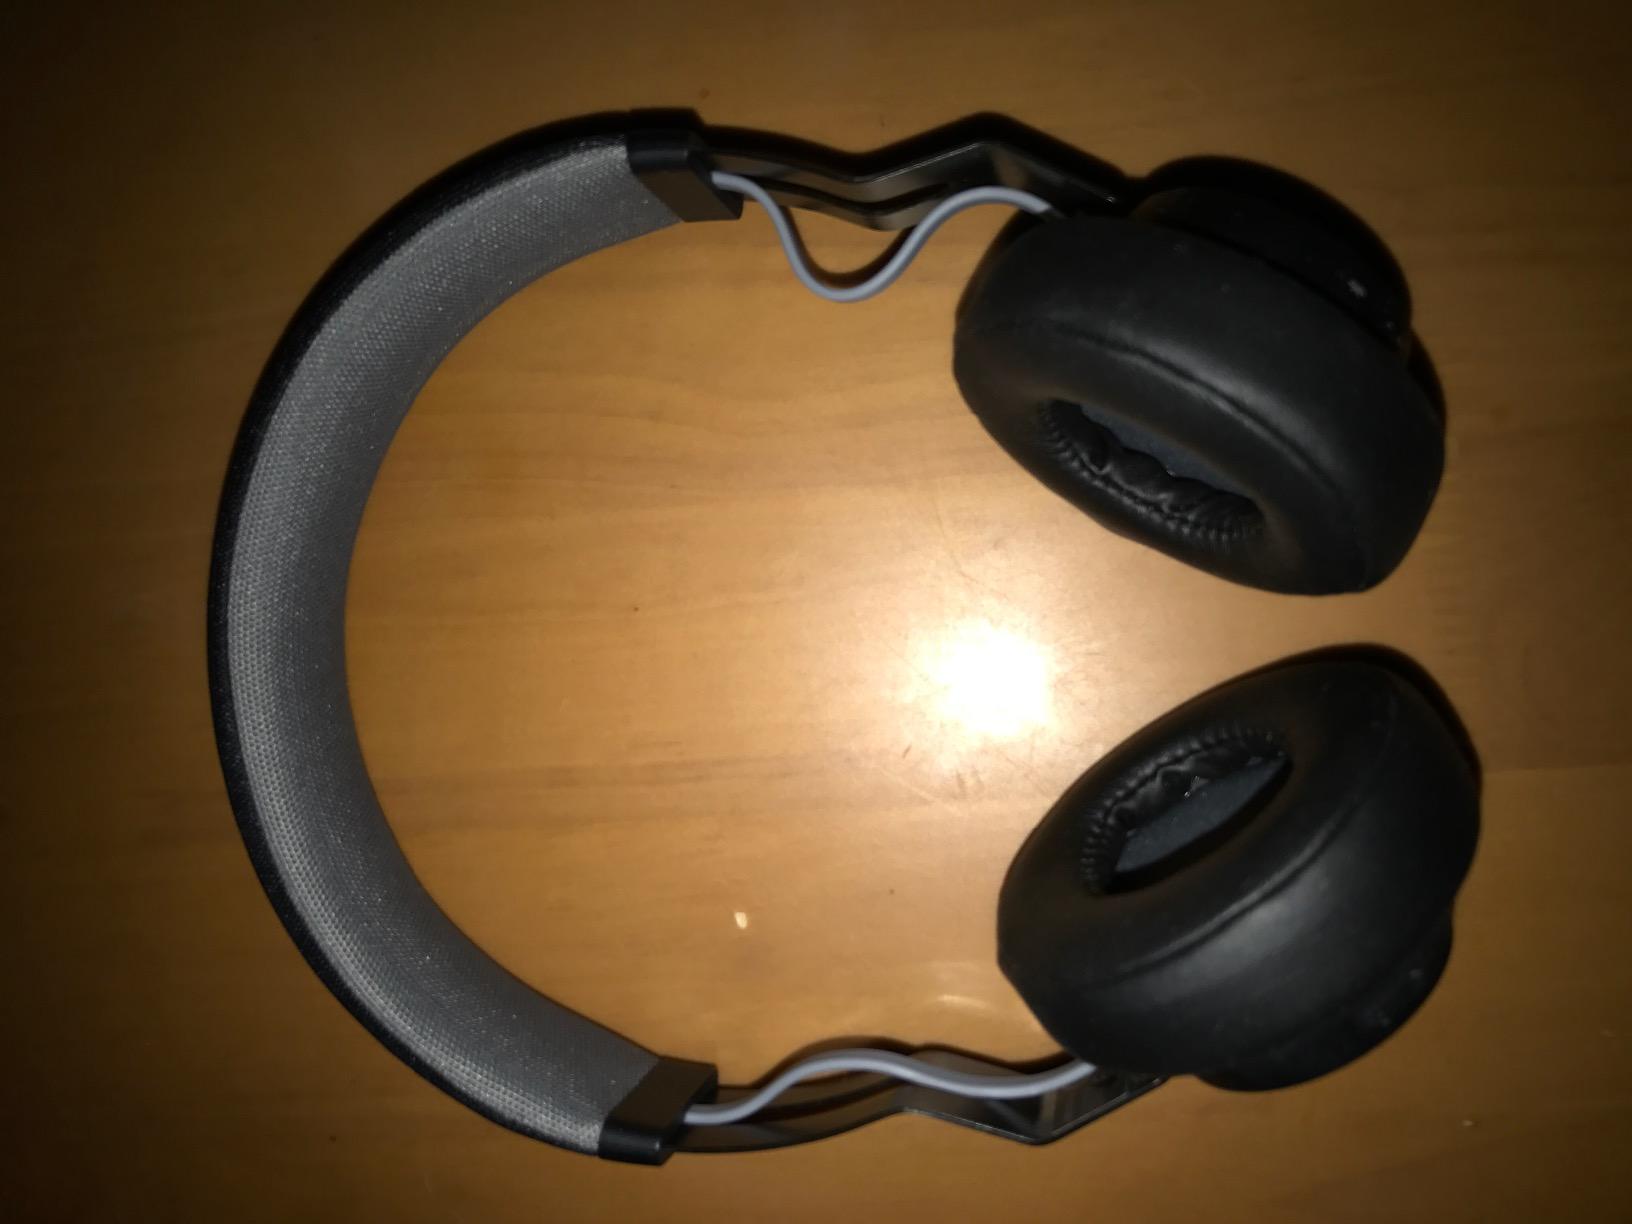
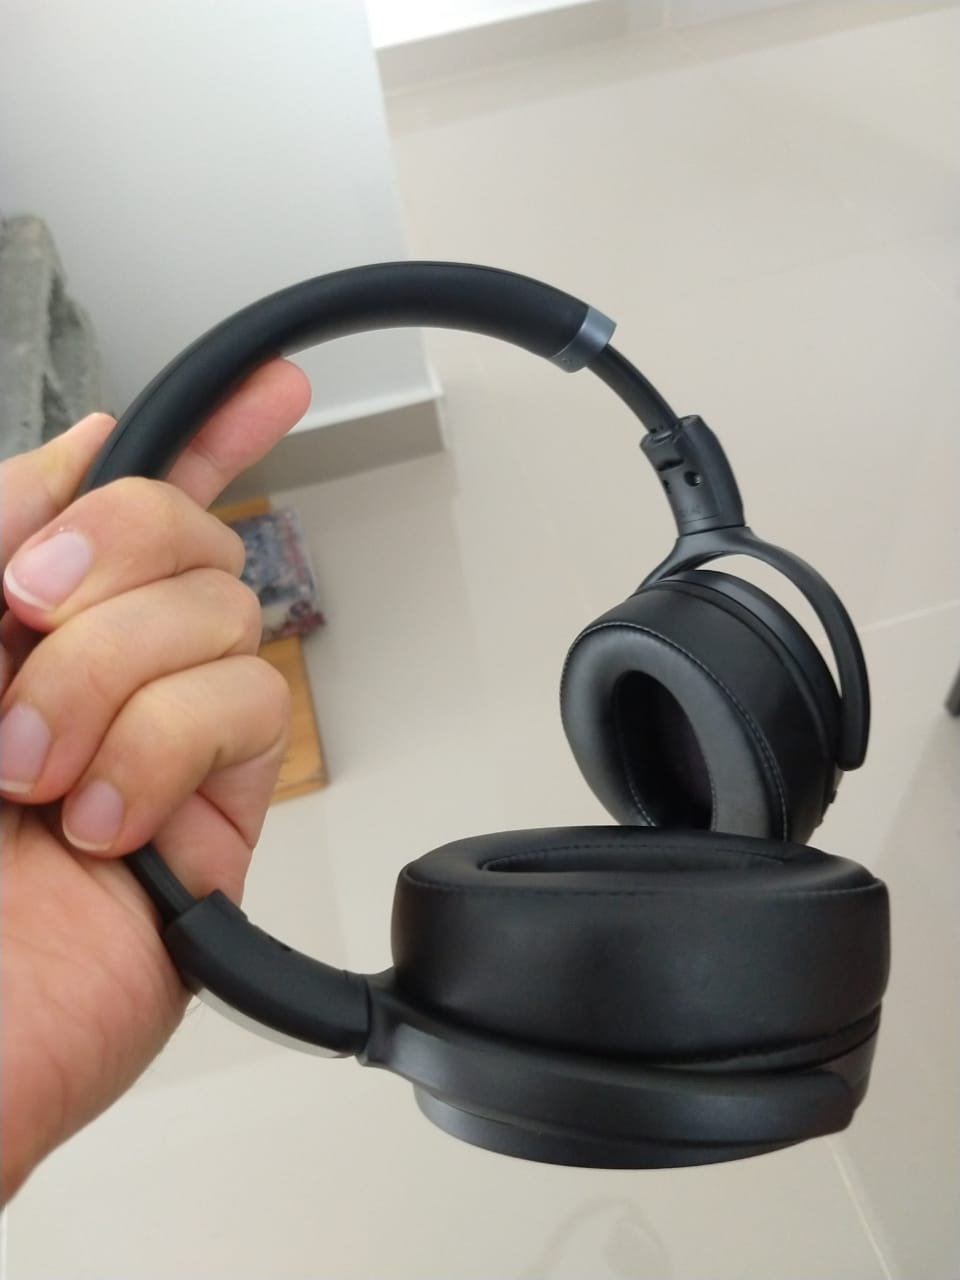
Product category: headphones
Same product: no